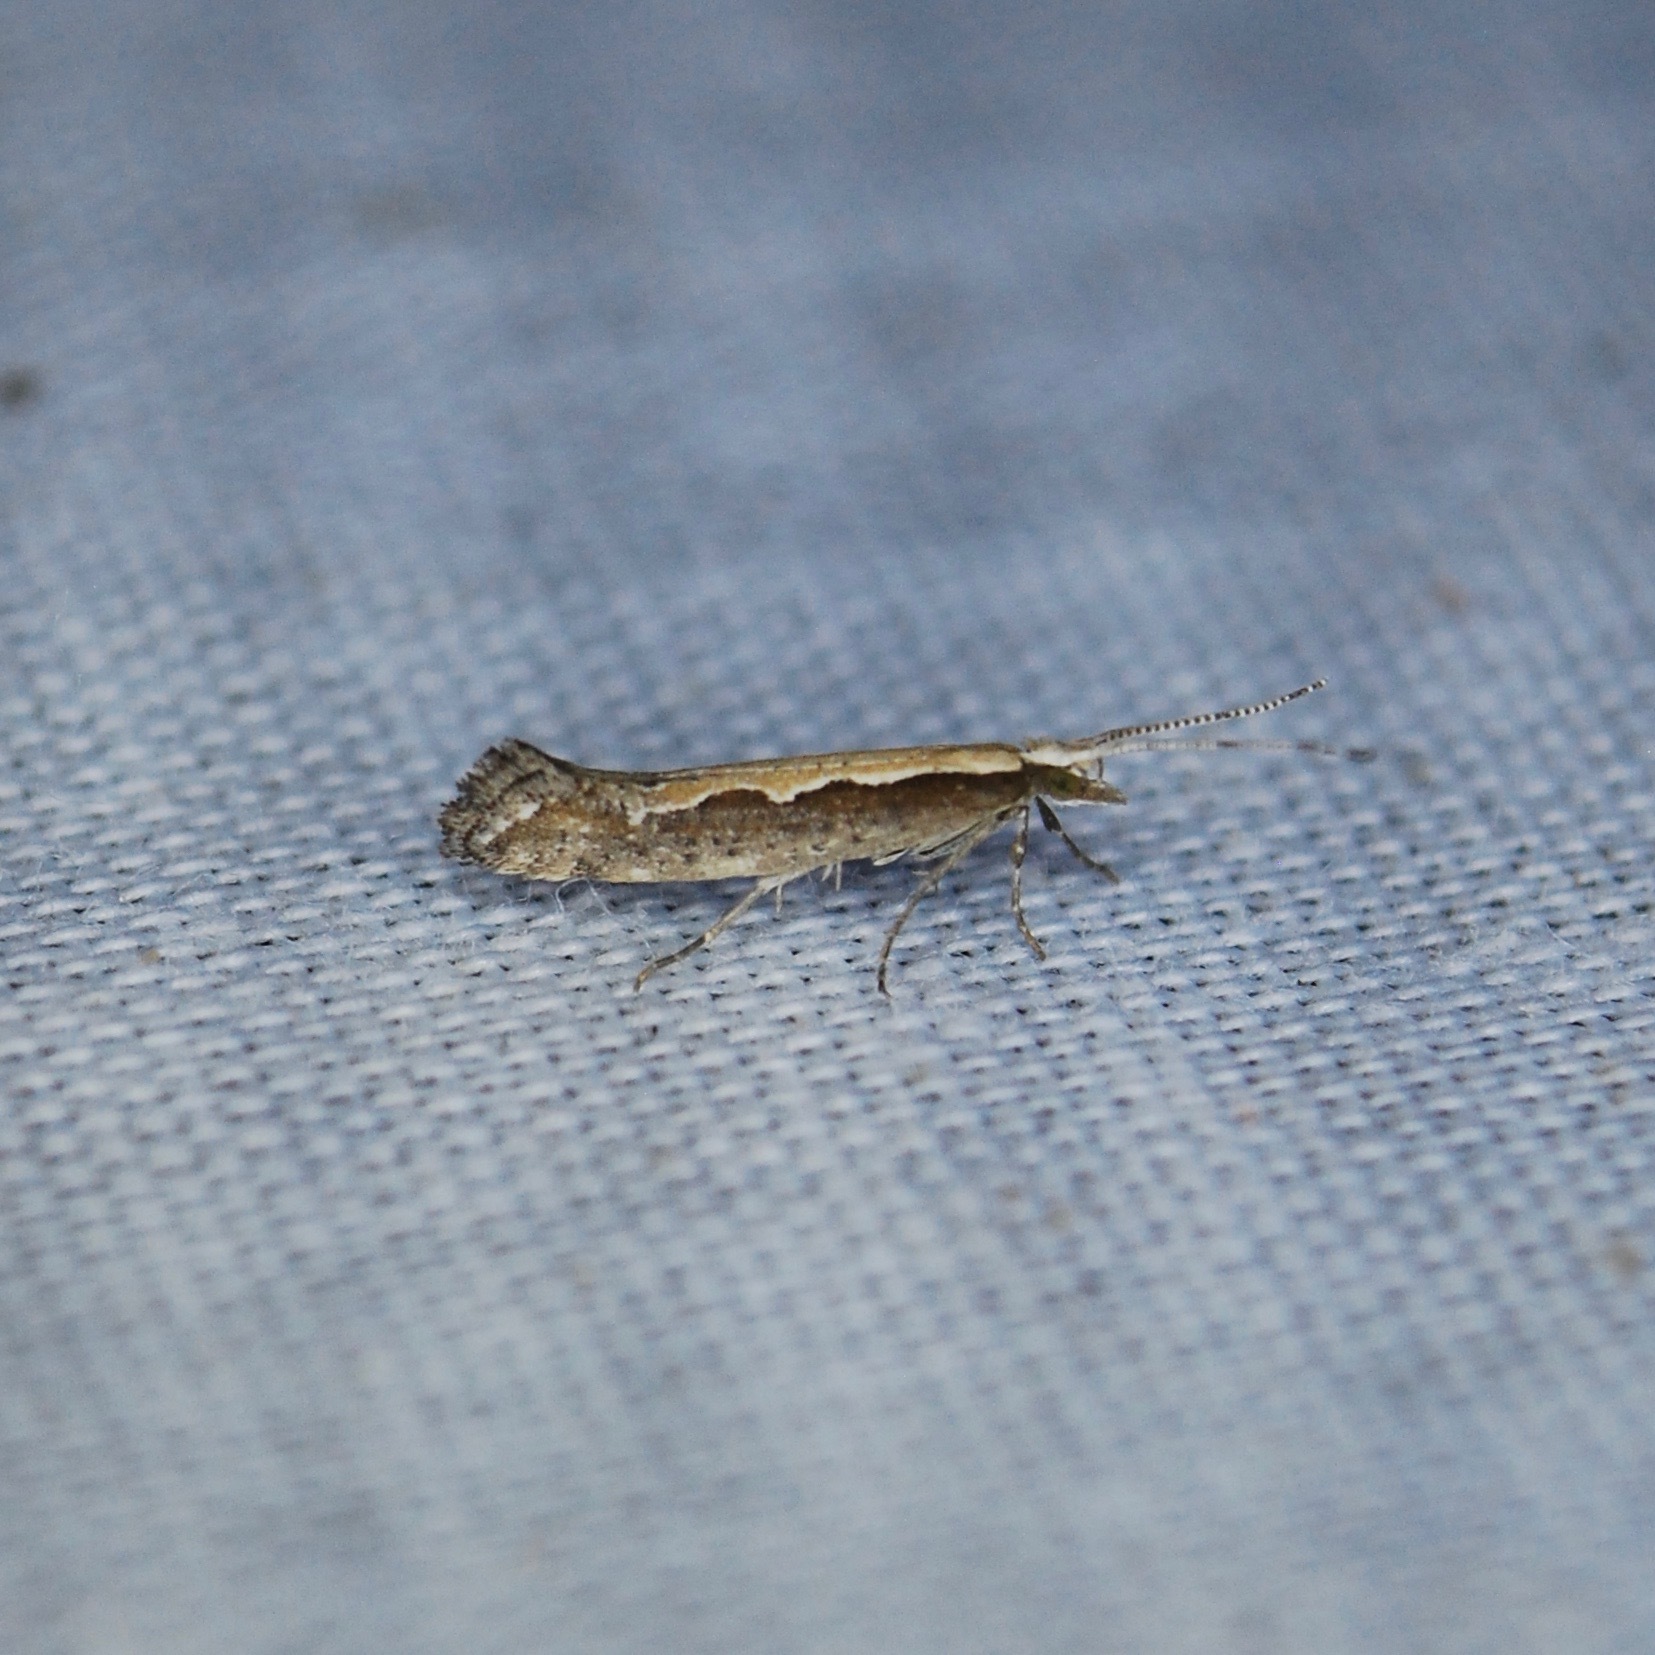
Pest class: diamondback_moth